551st Strategic Missile Squadron

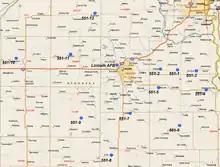
SM-65F Atlas Missile sites

The Atlas F was the final and most advanced version of the Atlas ICBM and was stored in a vertical position inside underground concrete and steel silos. When stored, the Atlas F sat atop an elevator. If a missile was placed on alert, it was fueled with RP-1 (kerosene) liquid fuel, which could be stored inside the missile for extended periods. If a decision was made to launch the missile, the missile was raised to the surface and the liquid oxygen tank was filled. The launch would occur shortly after completion of this process. The exposure on the surface that this procedure entailed was the great weakness of the Atlas F. It was exposed and vulnerable during this time. The Titan II and Minuteman missiles could be launched from within their silos, thereby eliminating this vulnerability. Also, since the Titan did not use a cryogenic fuel or oxidizer, and the Minuteman was a solid fuel rocket, they could be stored fully fueled and ready to launch within a very few minutes.